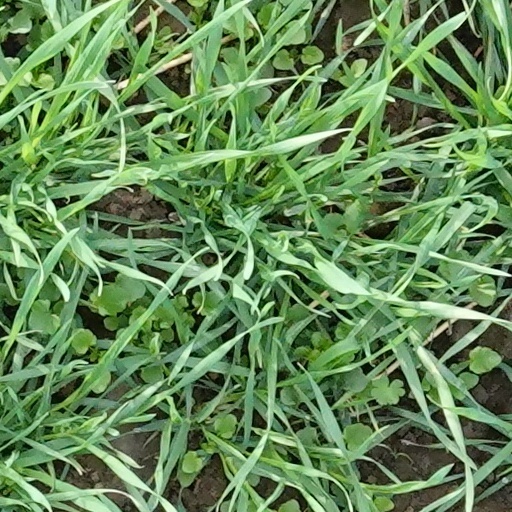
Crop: wheat